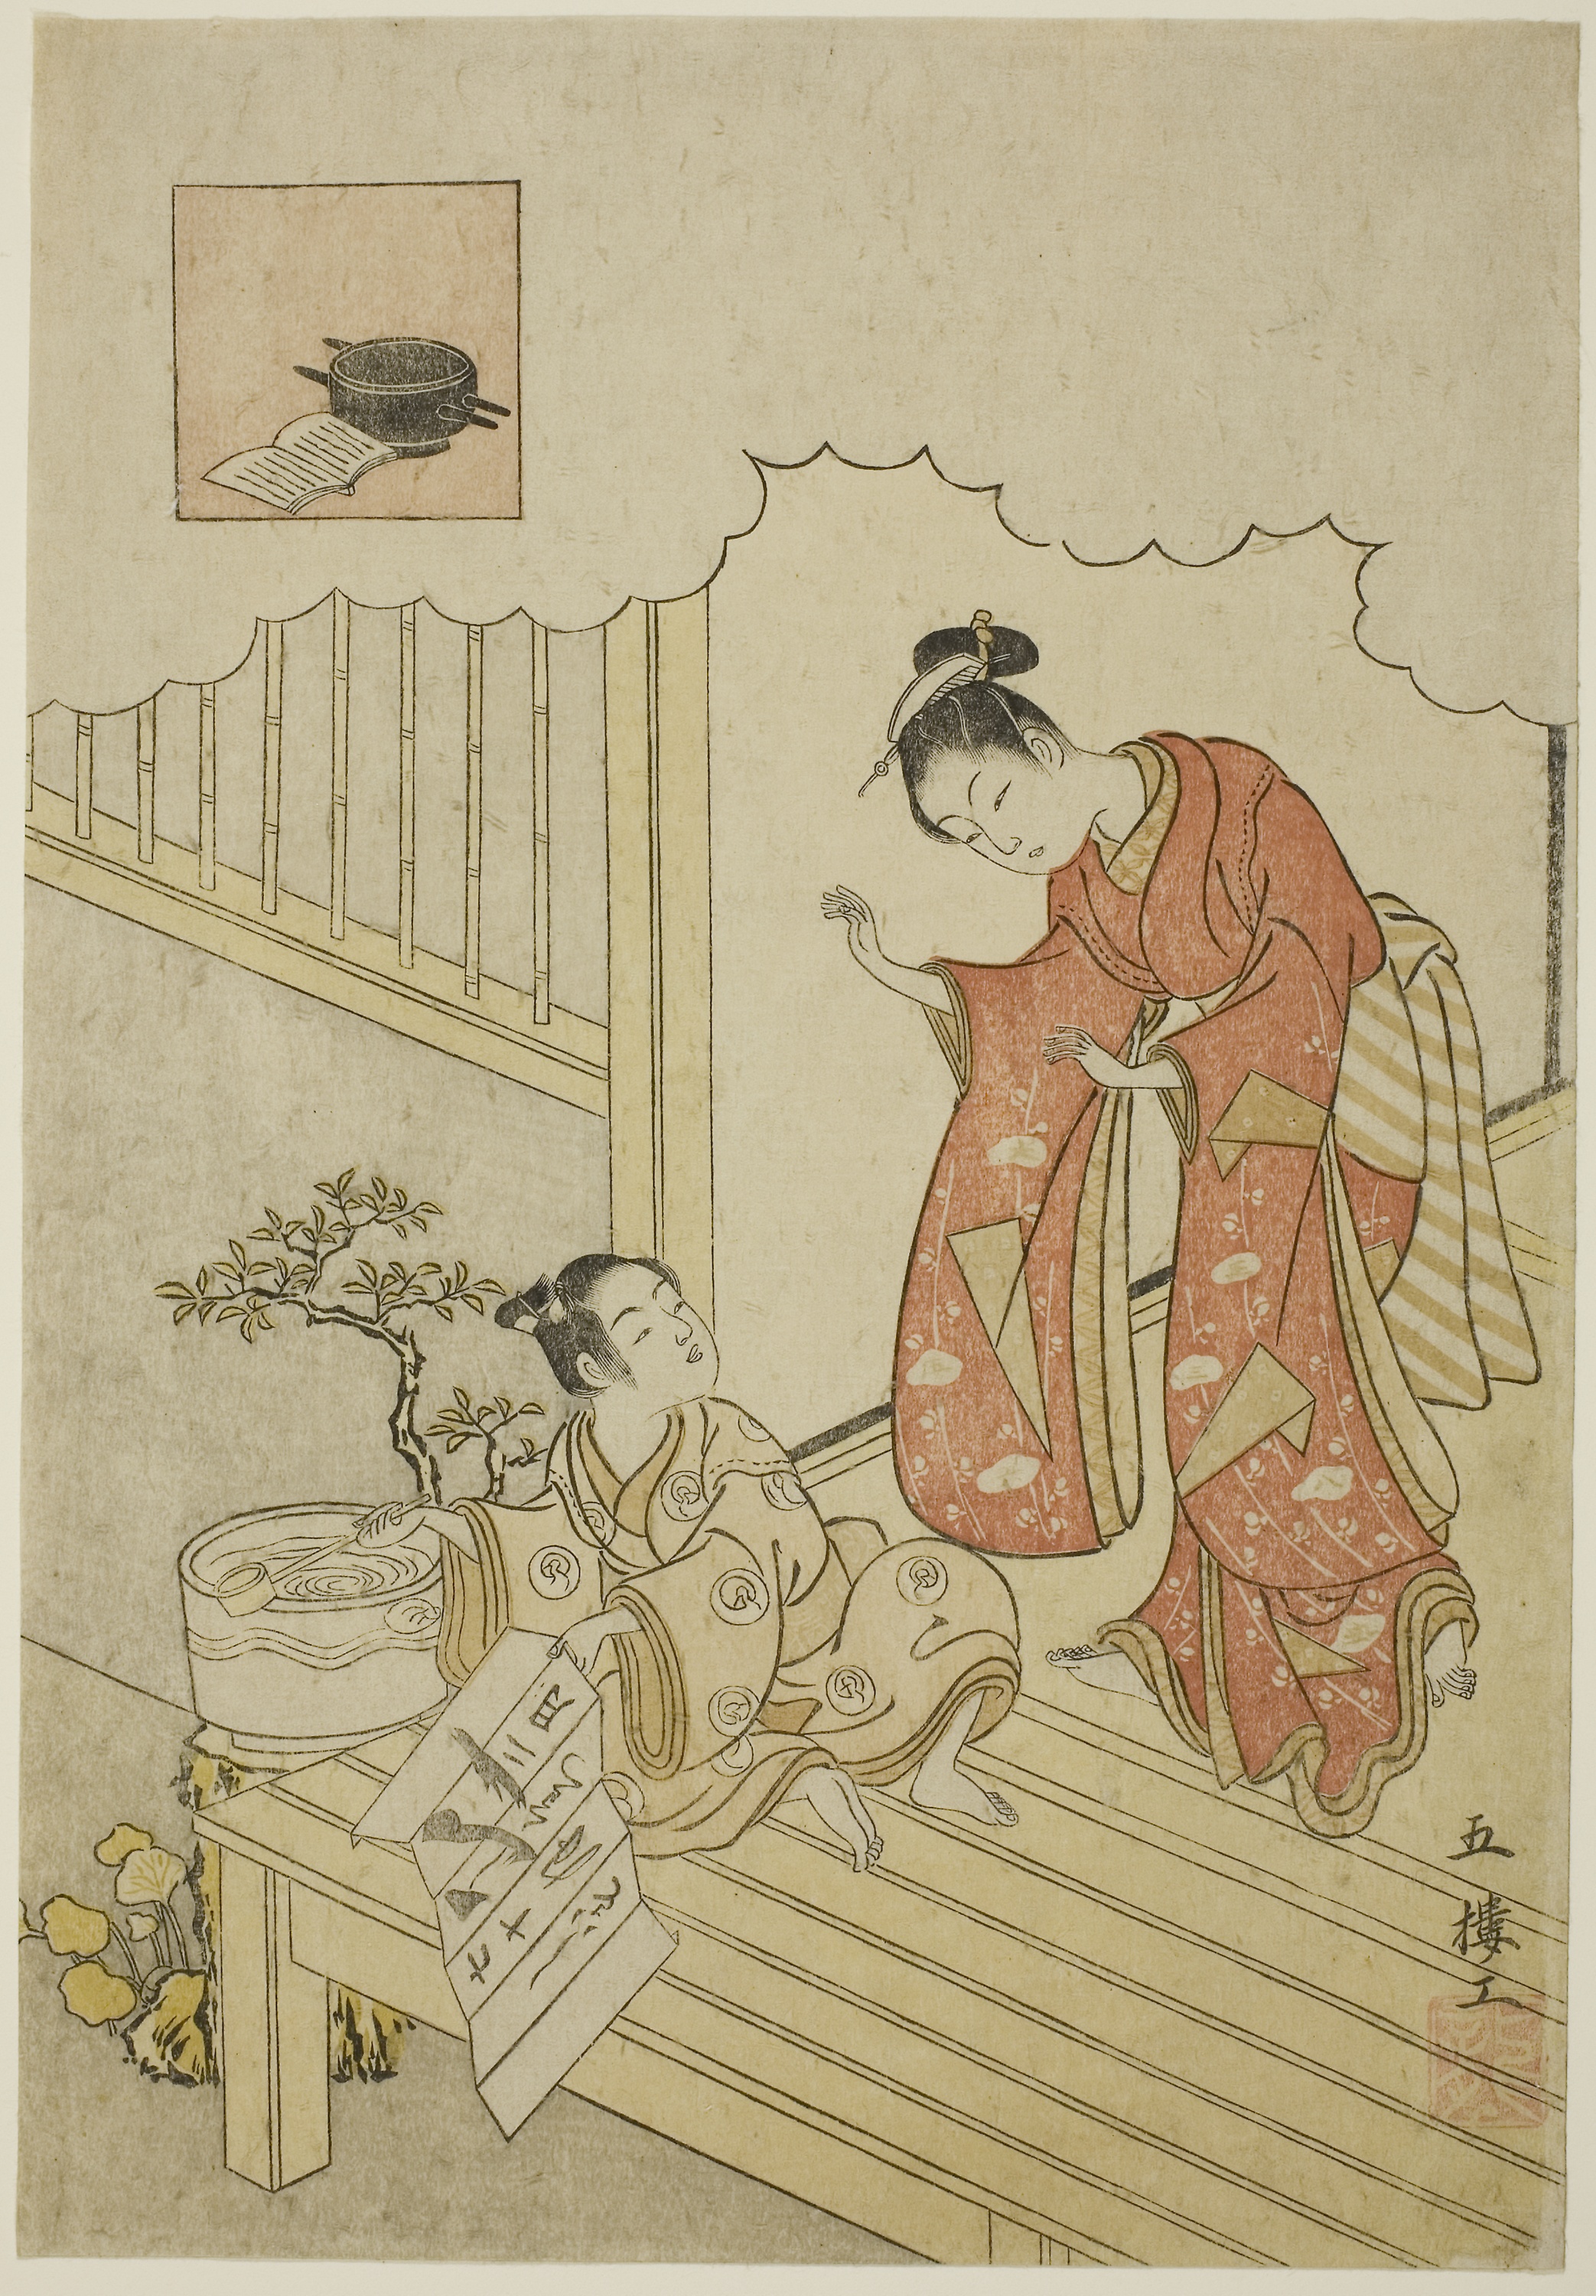
text, art, illustration, paper, artwork, font, drawing